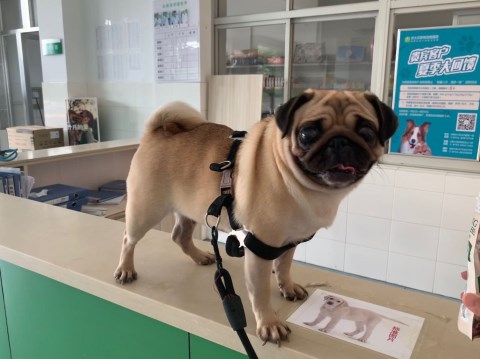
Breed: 798-n000130-pug